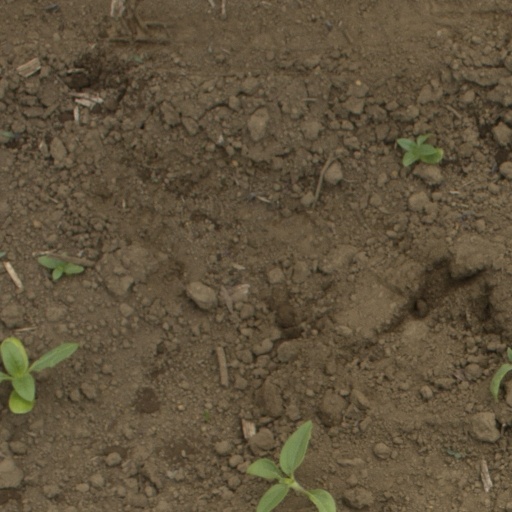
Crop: Jerusalem artichoke